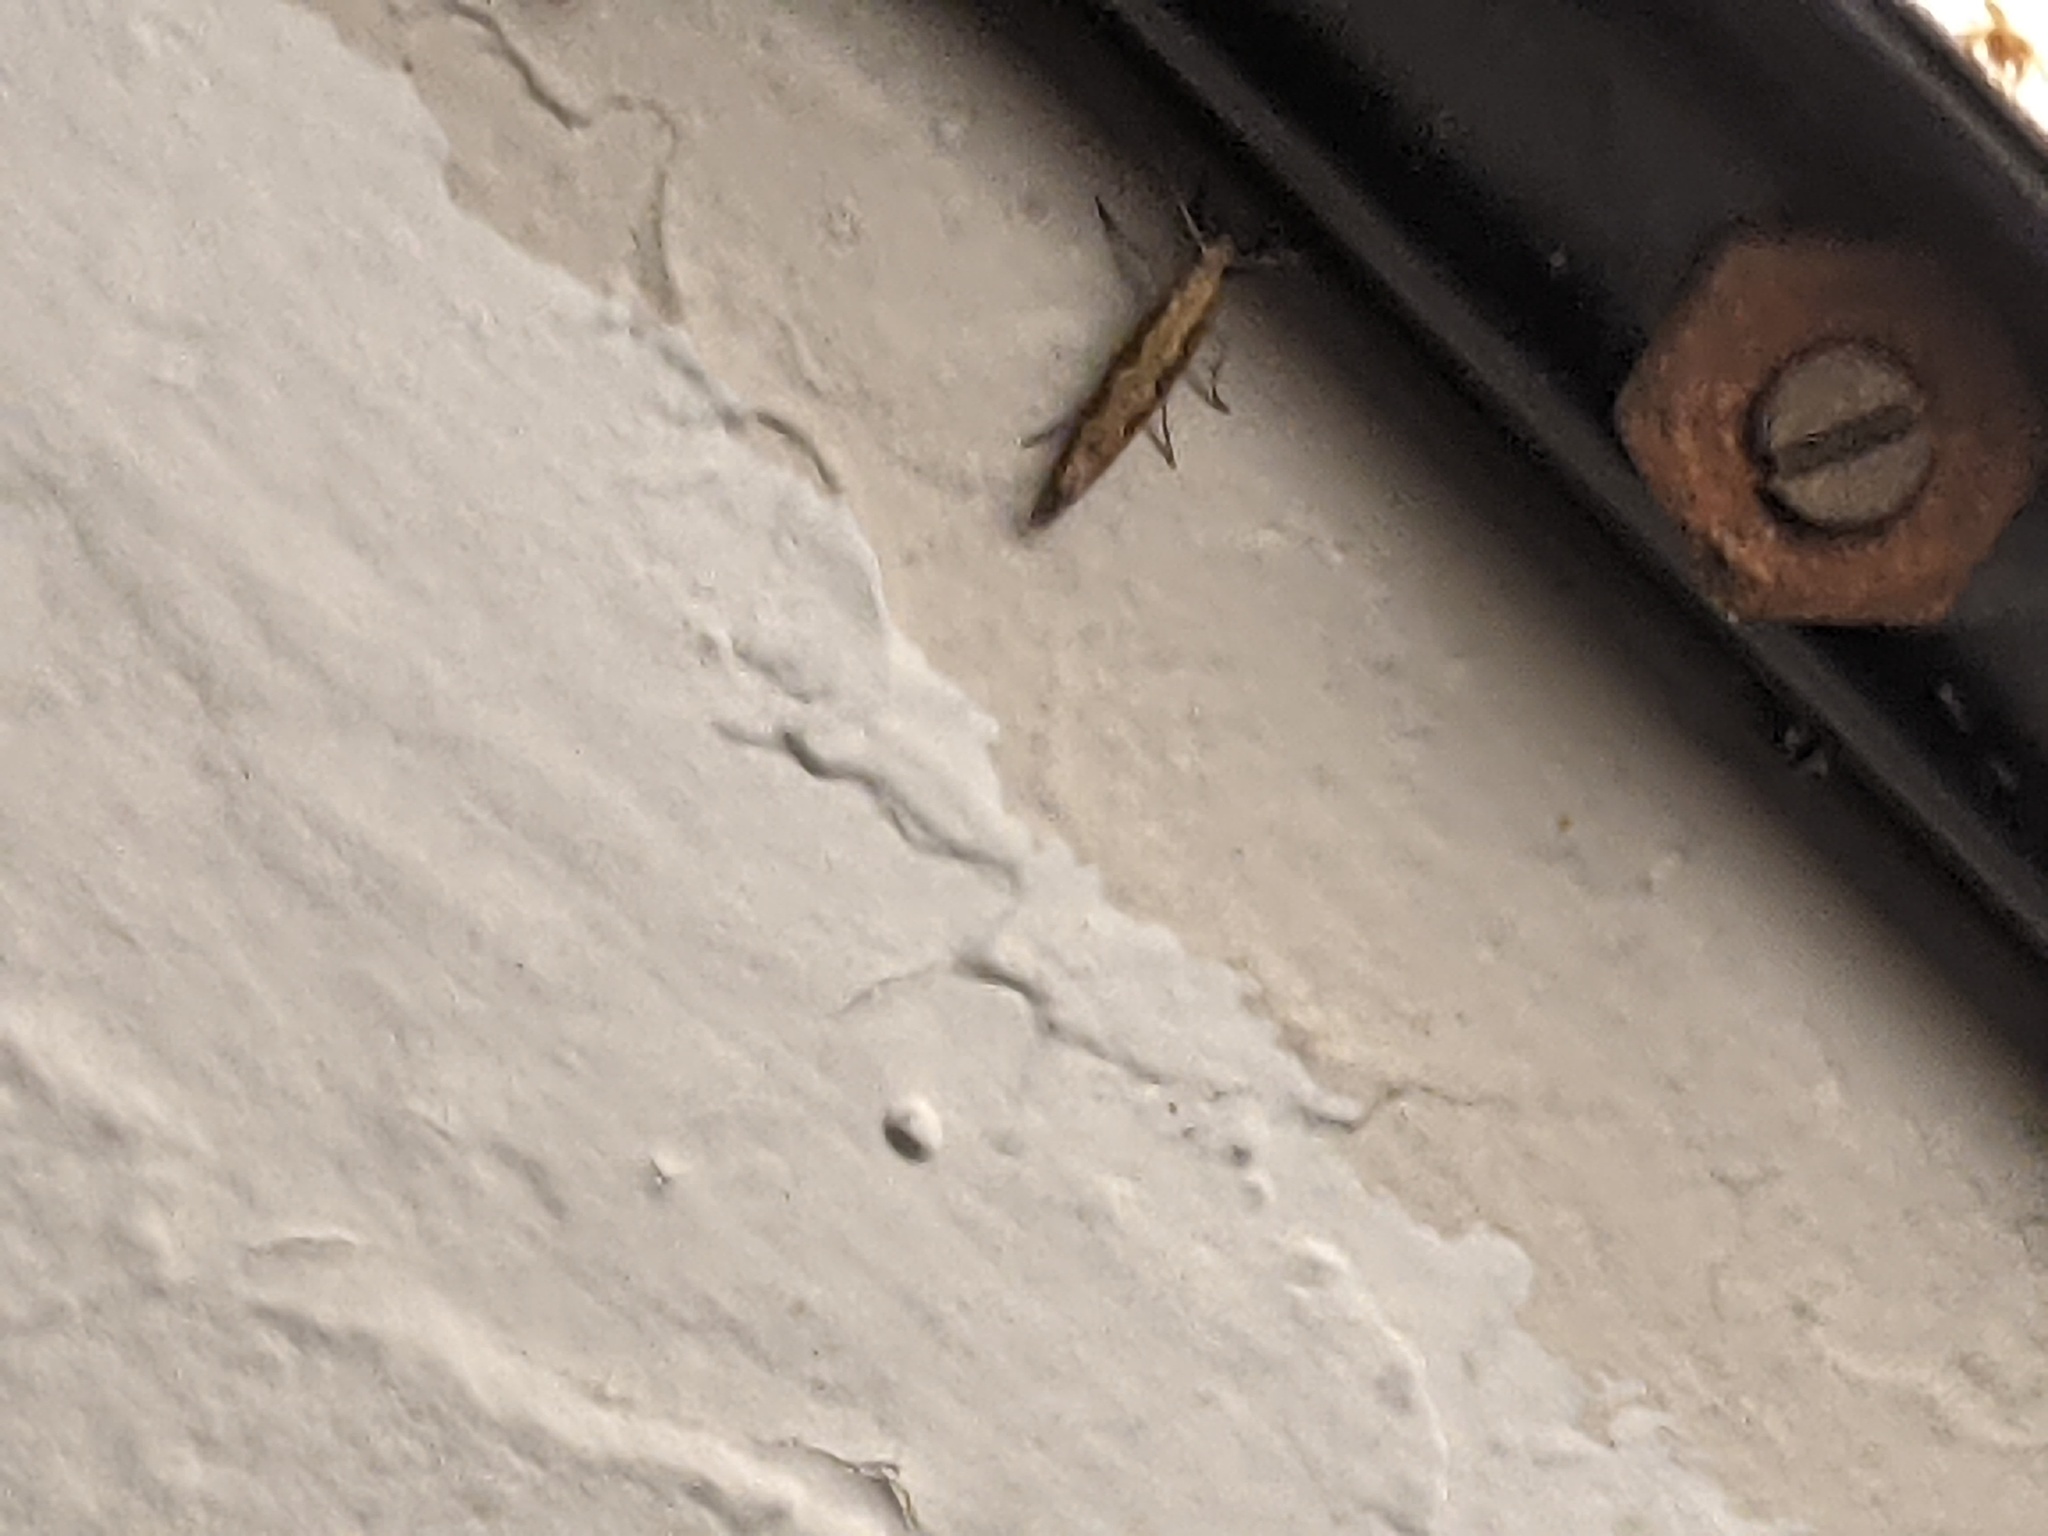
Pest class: diamondback_moth